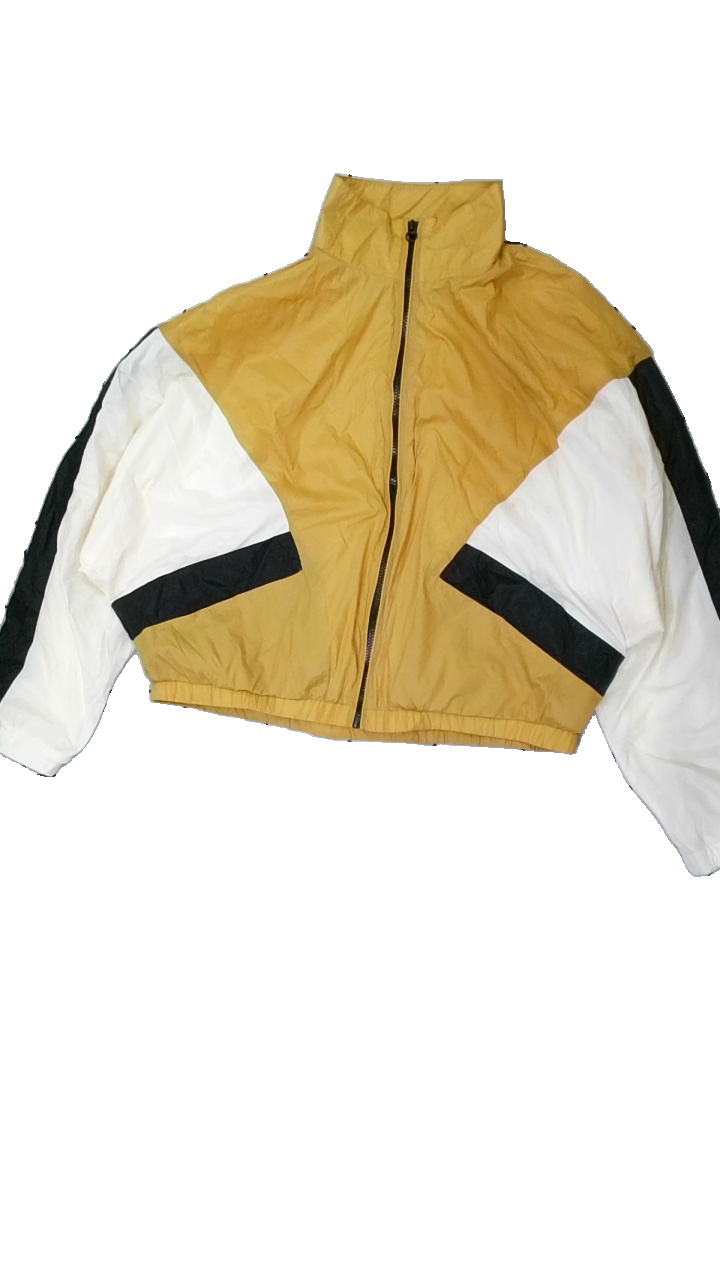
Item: Jacket (Ladies)
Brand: H&m
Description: trefärgad tunn jacka med fläckar fram
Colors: White, Yellow, Black
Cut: Regular
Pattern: Other
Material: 68% nylone 32% polyester
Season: Summer
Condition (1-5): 3
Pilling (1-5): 5
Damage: fläckar
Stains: Major
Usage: Export
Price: <50